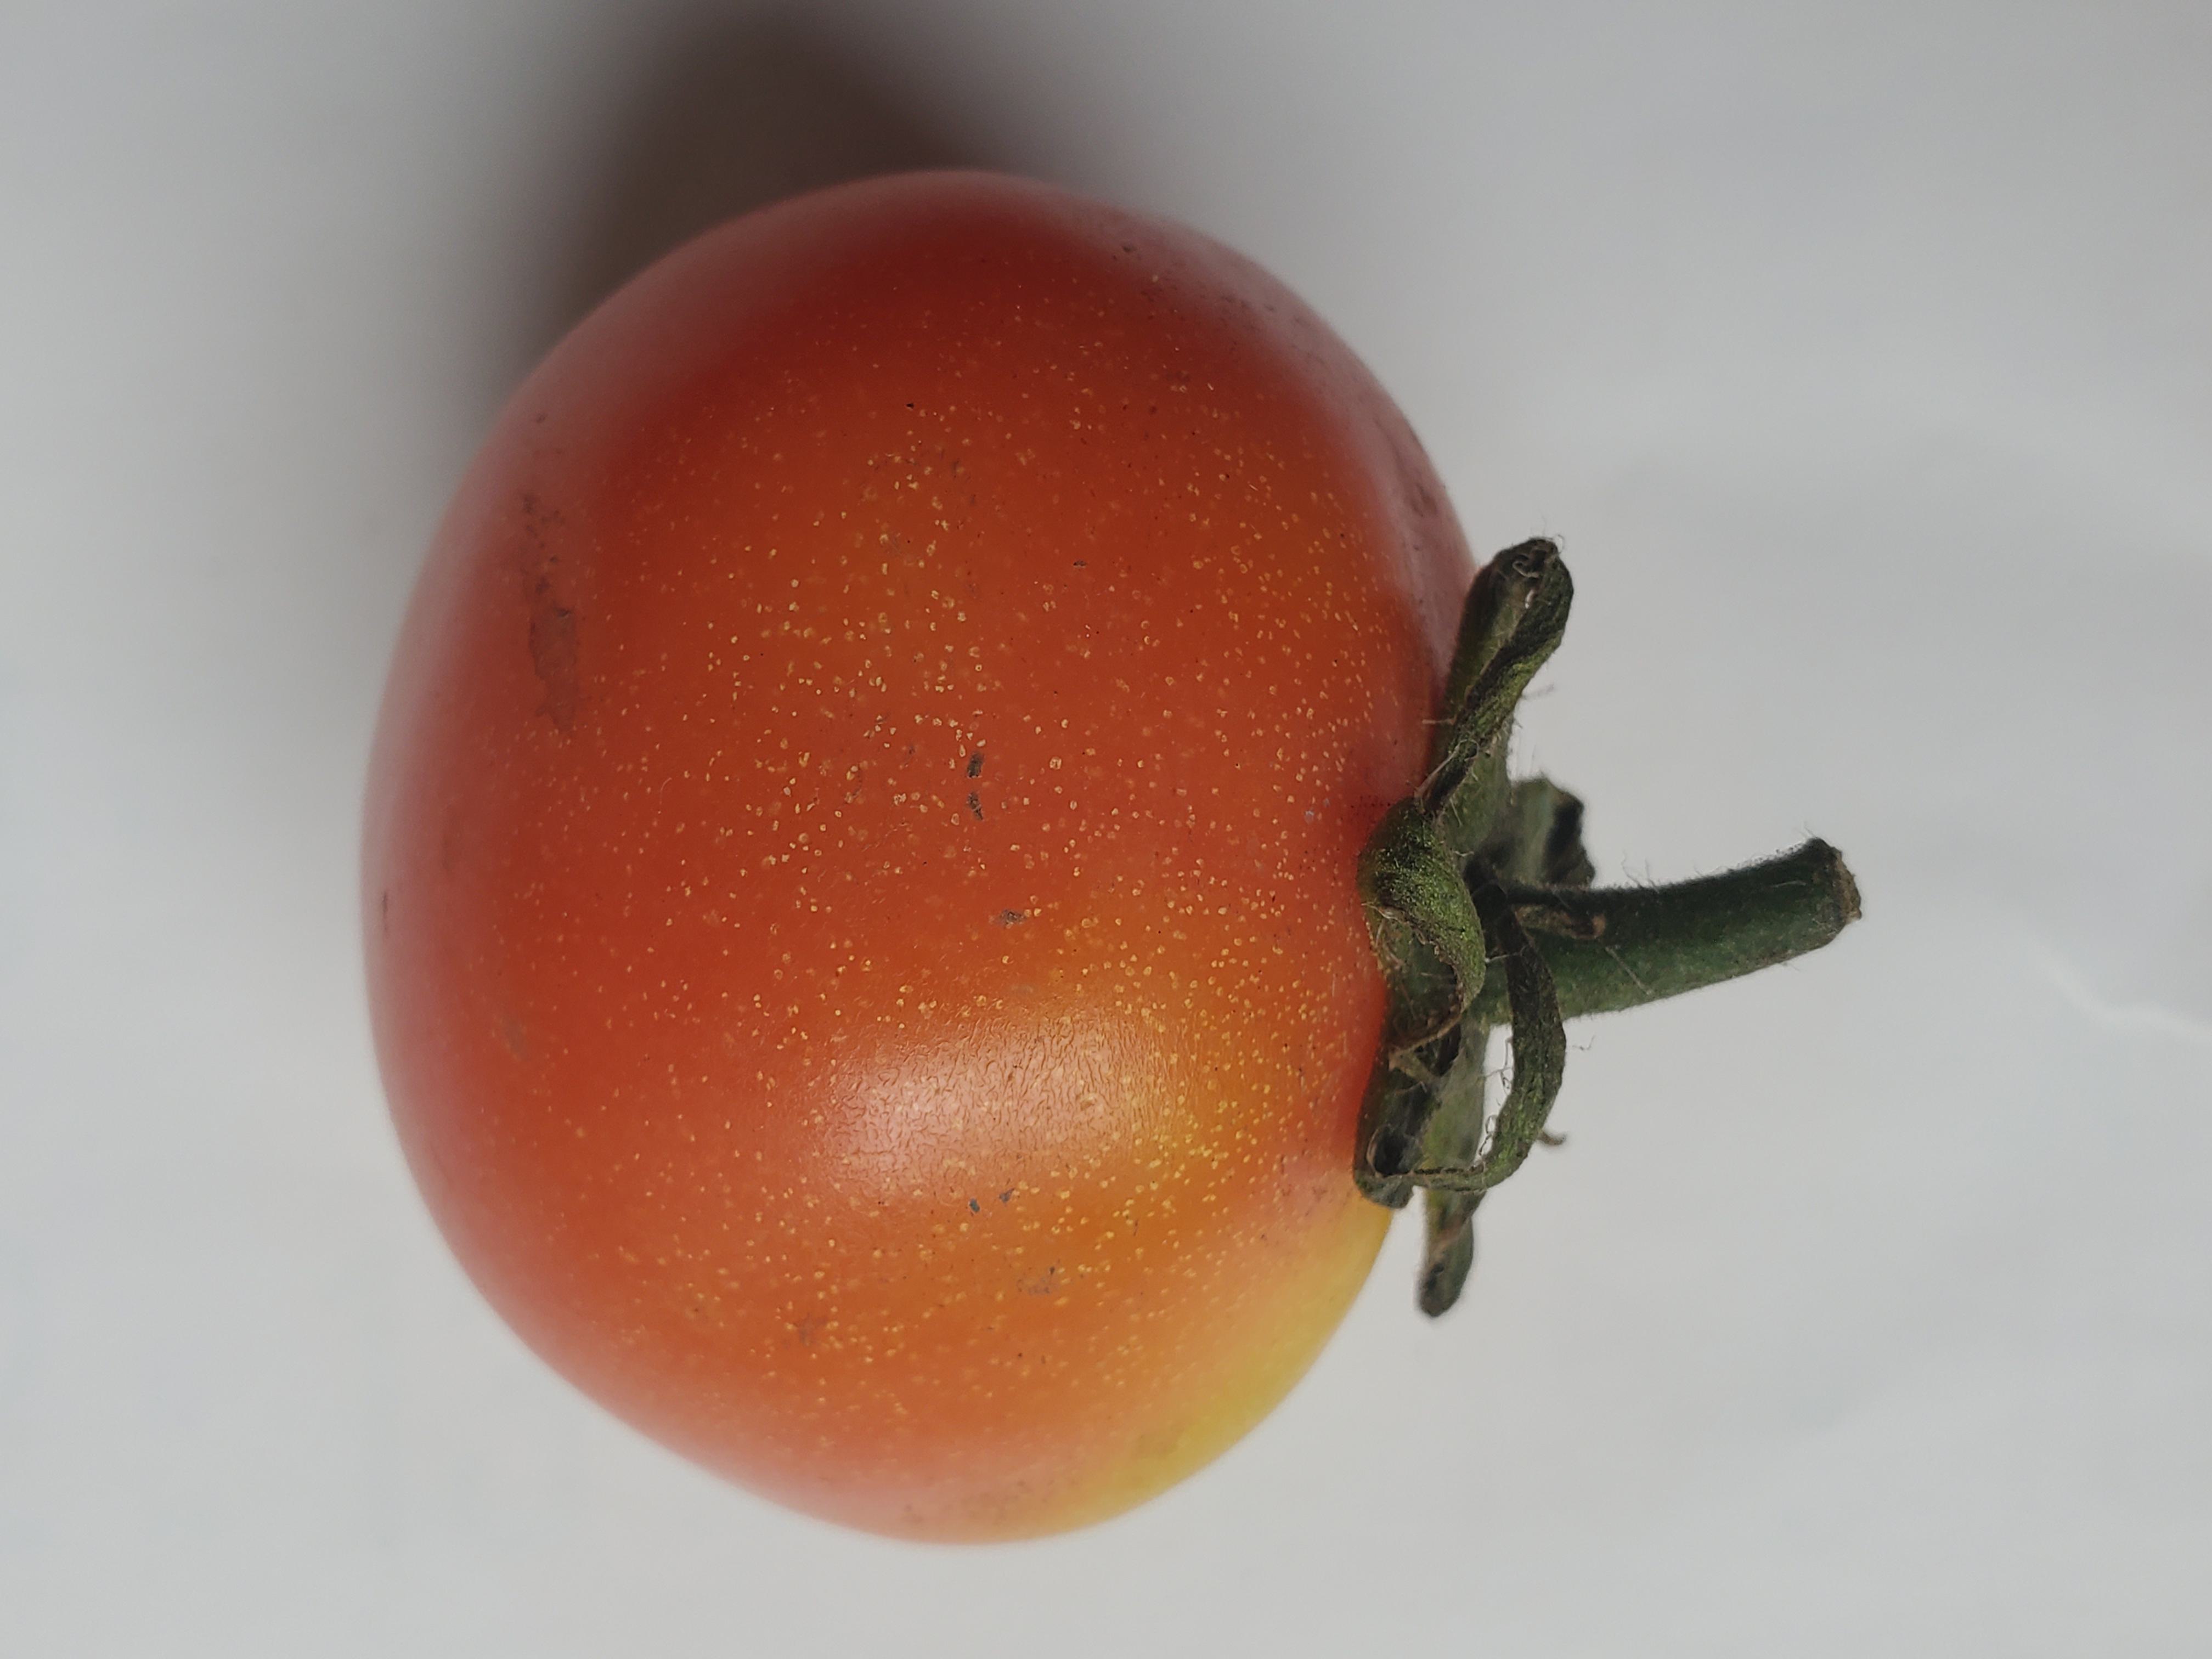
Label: Fresh